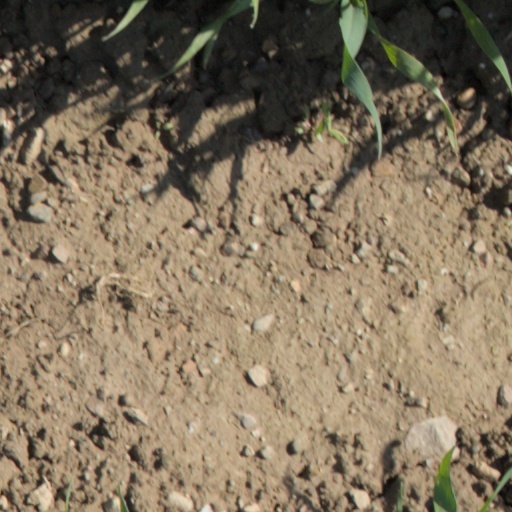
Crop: wheat